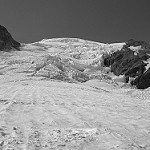
Label: B & W